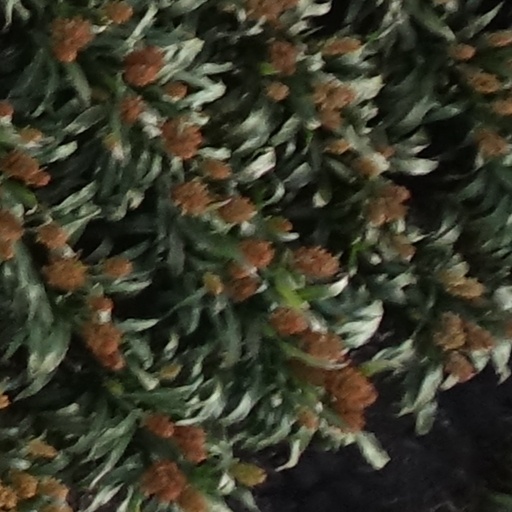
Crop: sorghum